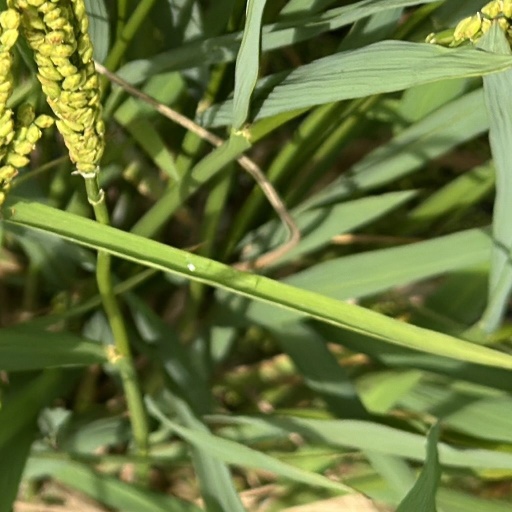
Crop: rice